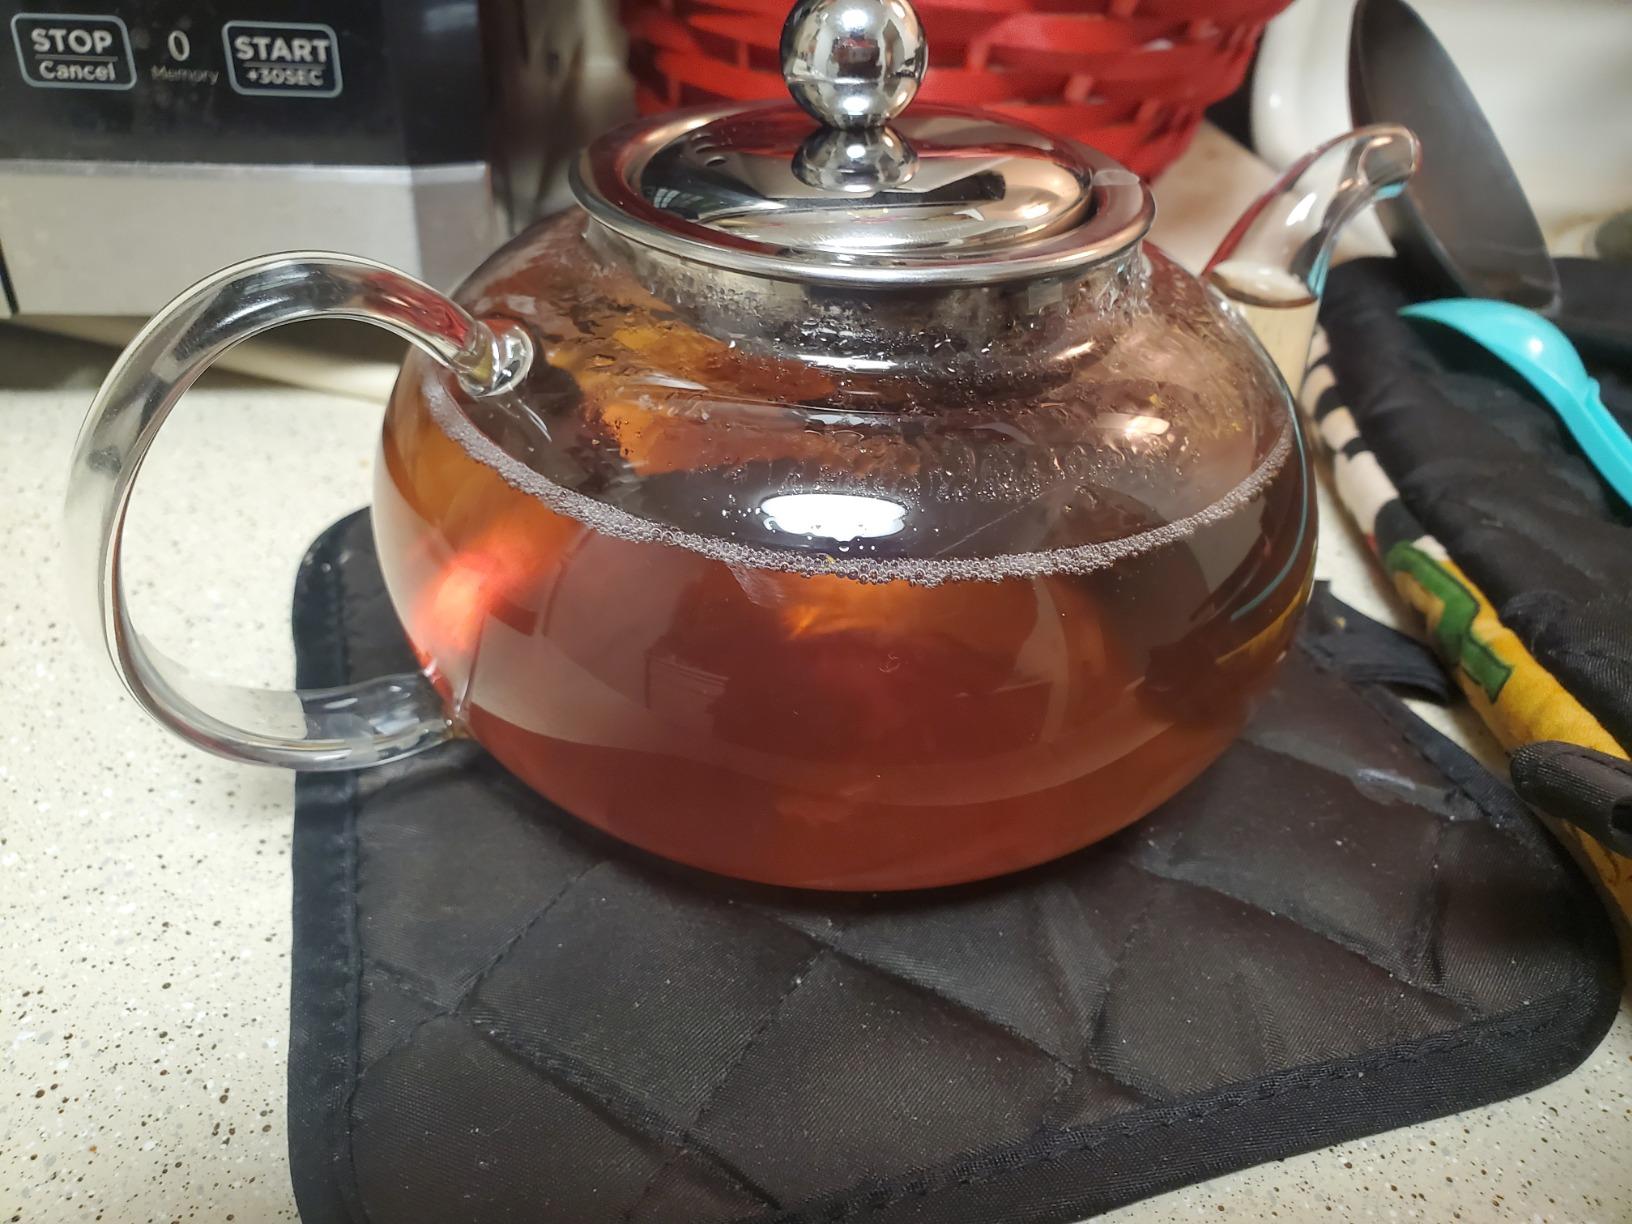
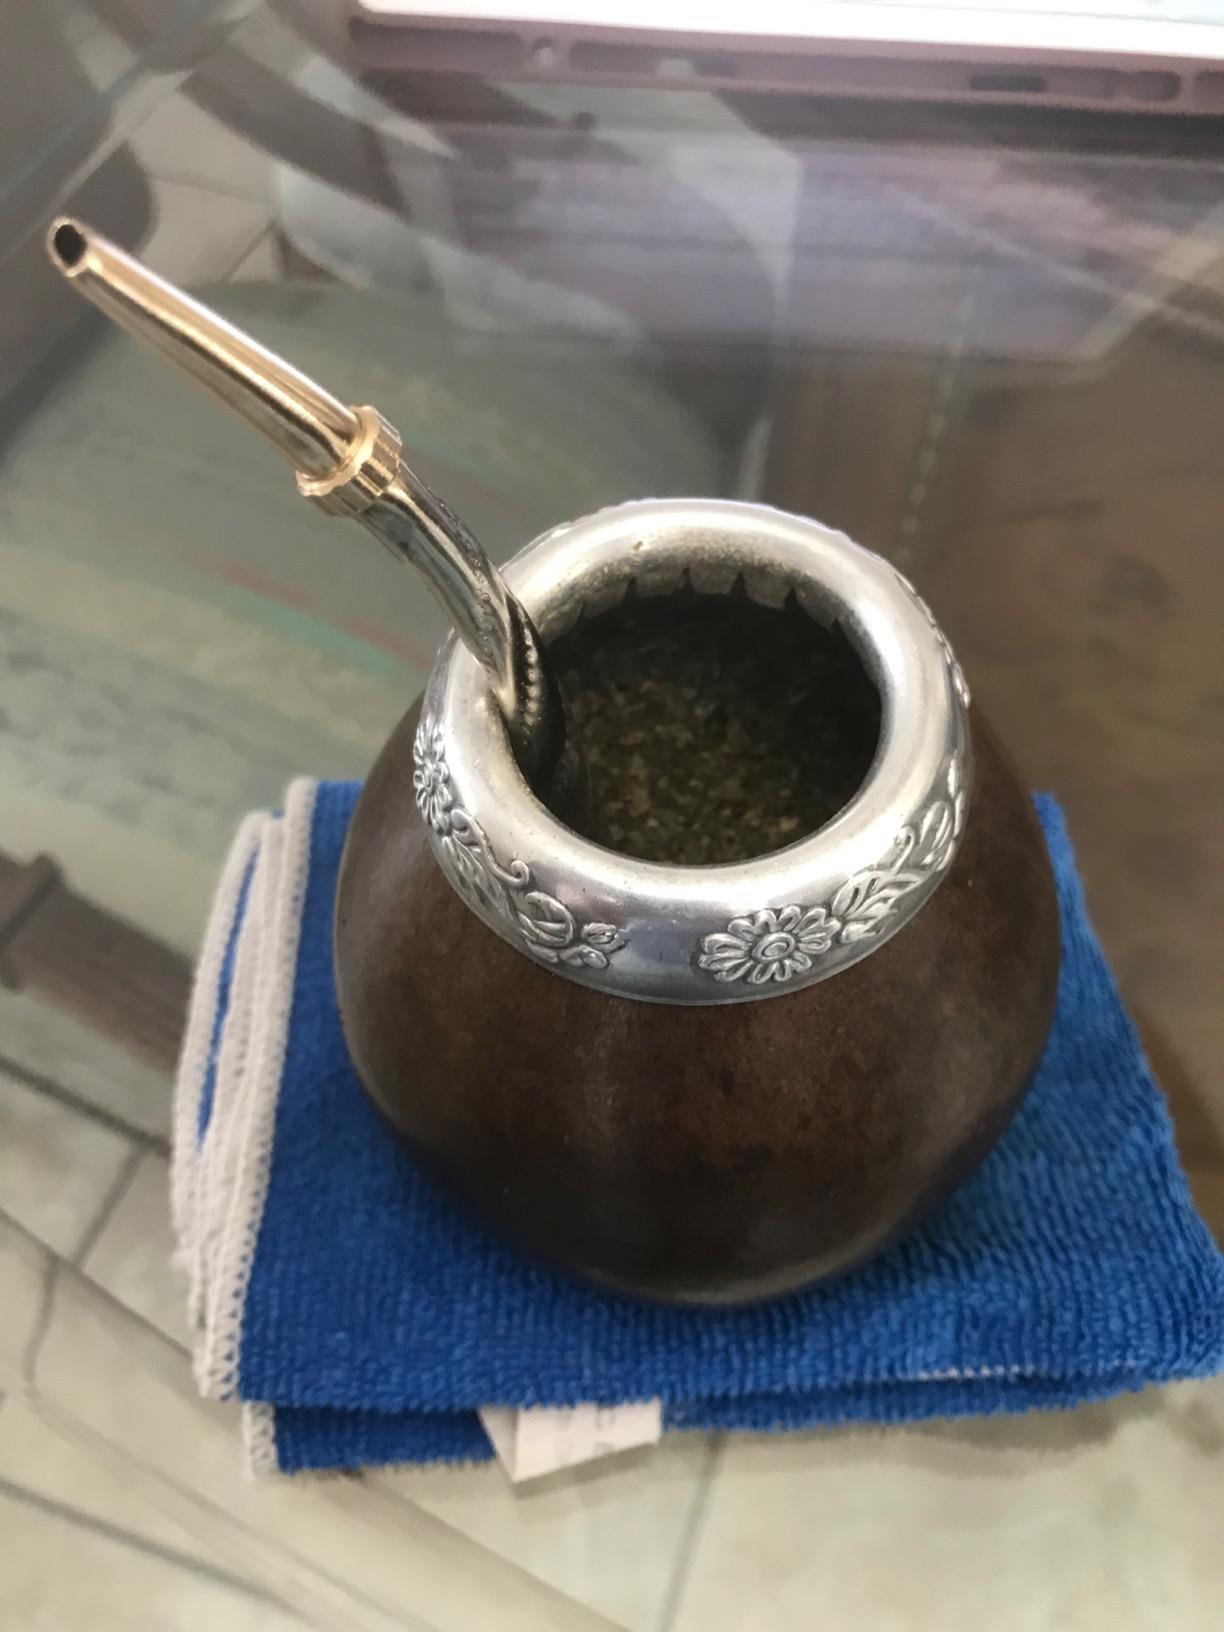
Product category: items_tea
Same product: no